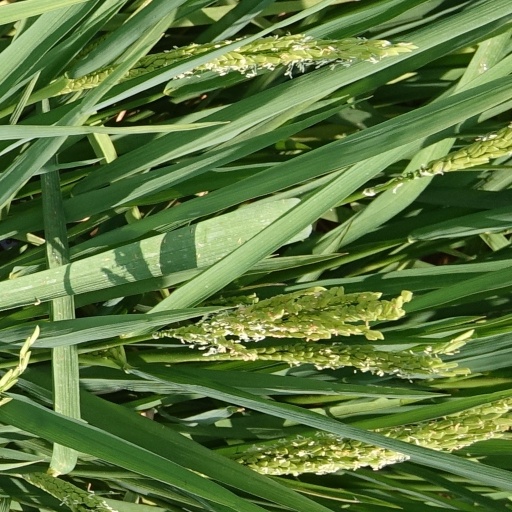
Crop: rice